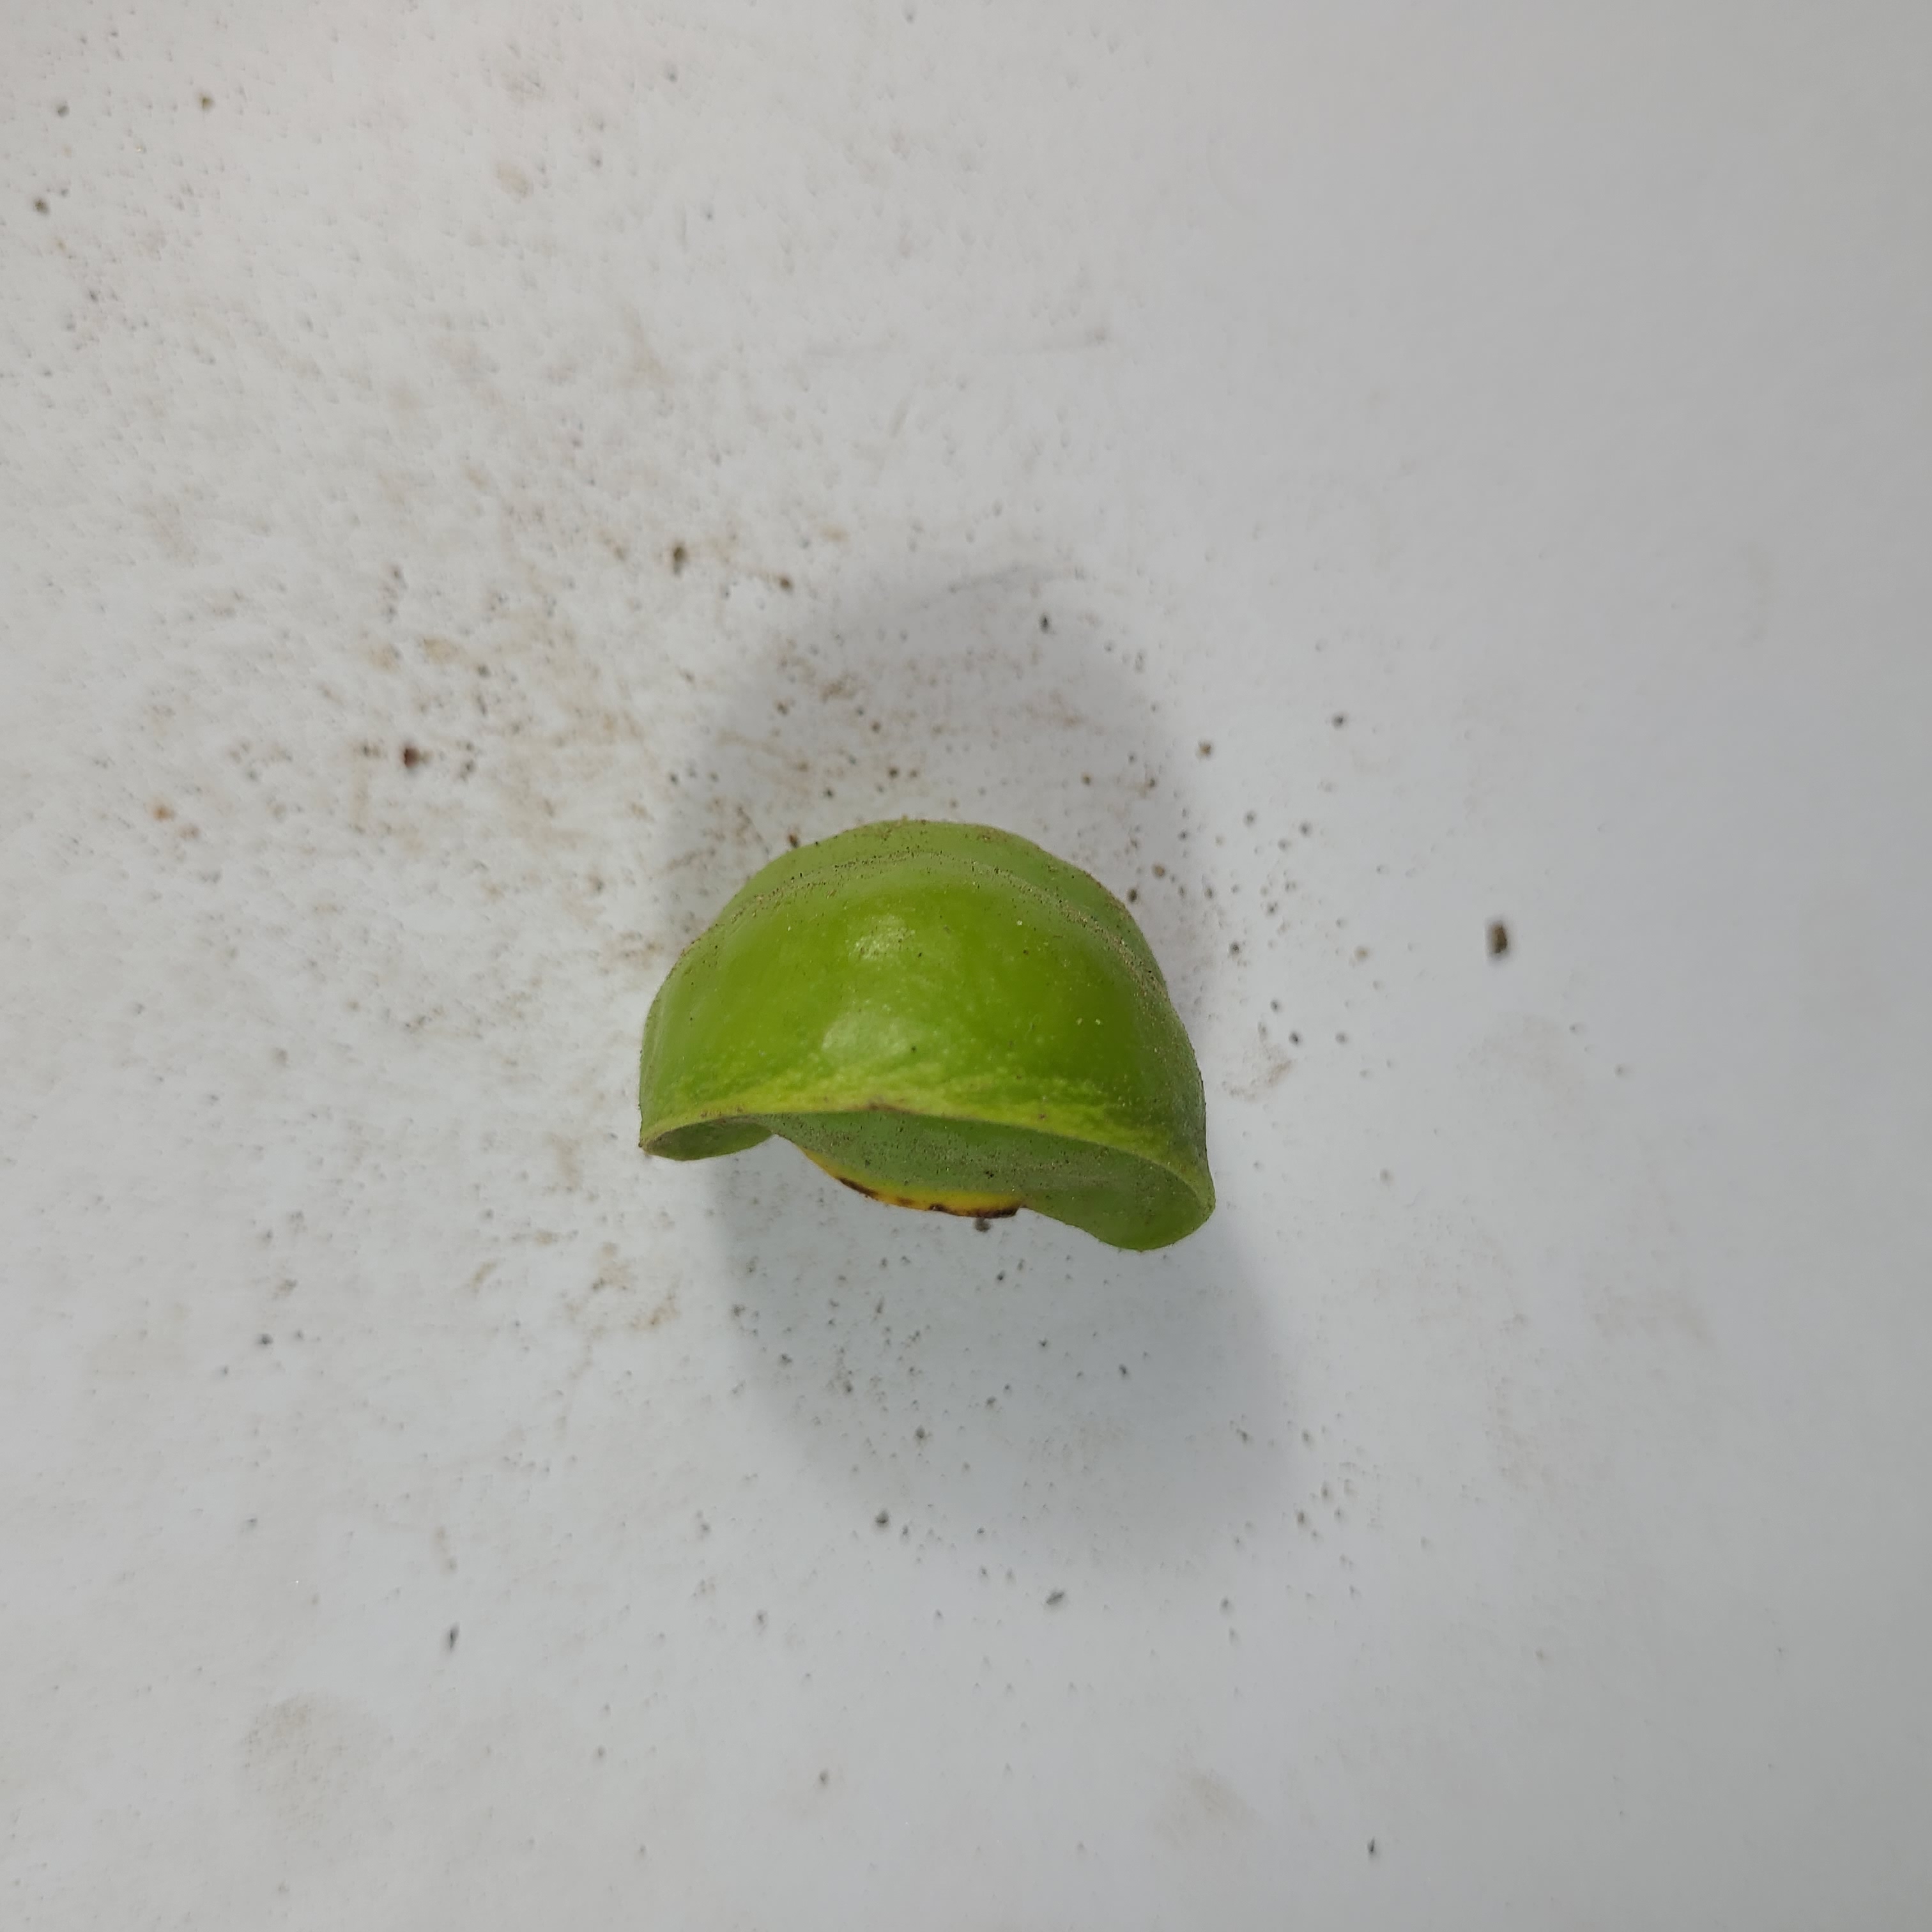
Label: Unhealthy Fruits